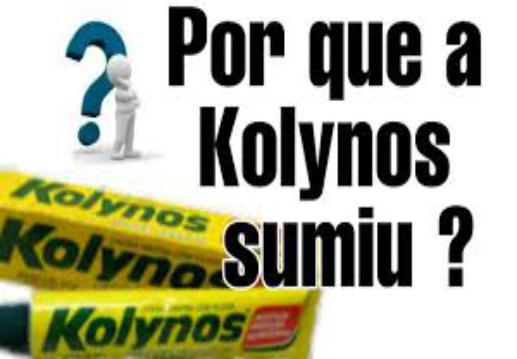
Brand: Kolynos
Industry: Necessities